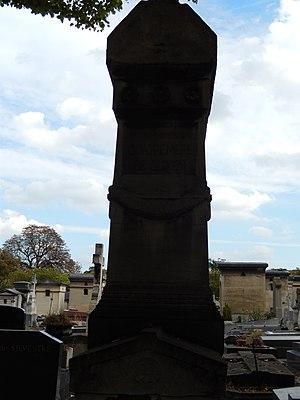
Tombe de Quatremere de Quincy (cimetière du Montparnasse)